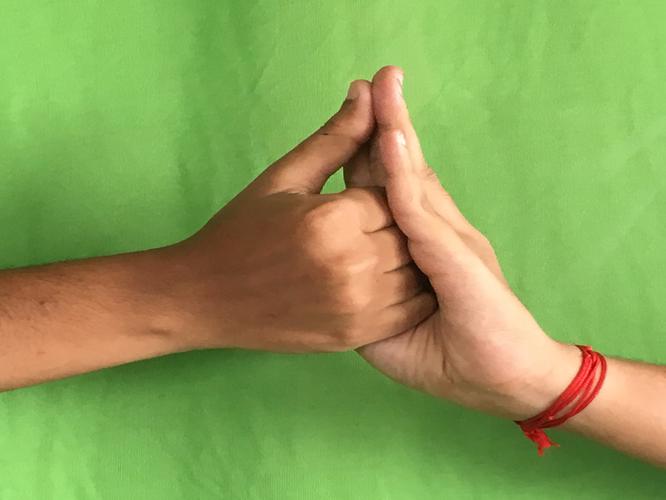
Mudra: Shanka
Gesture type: double_hand